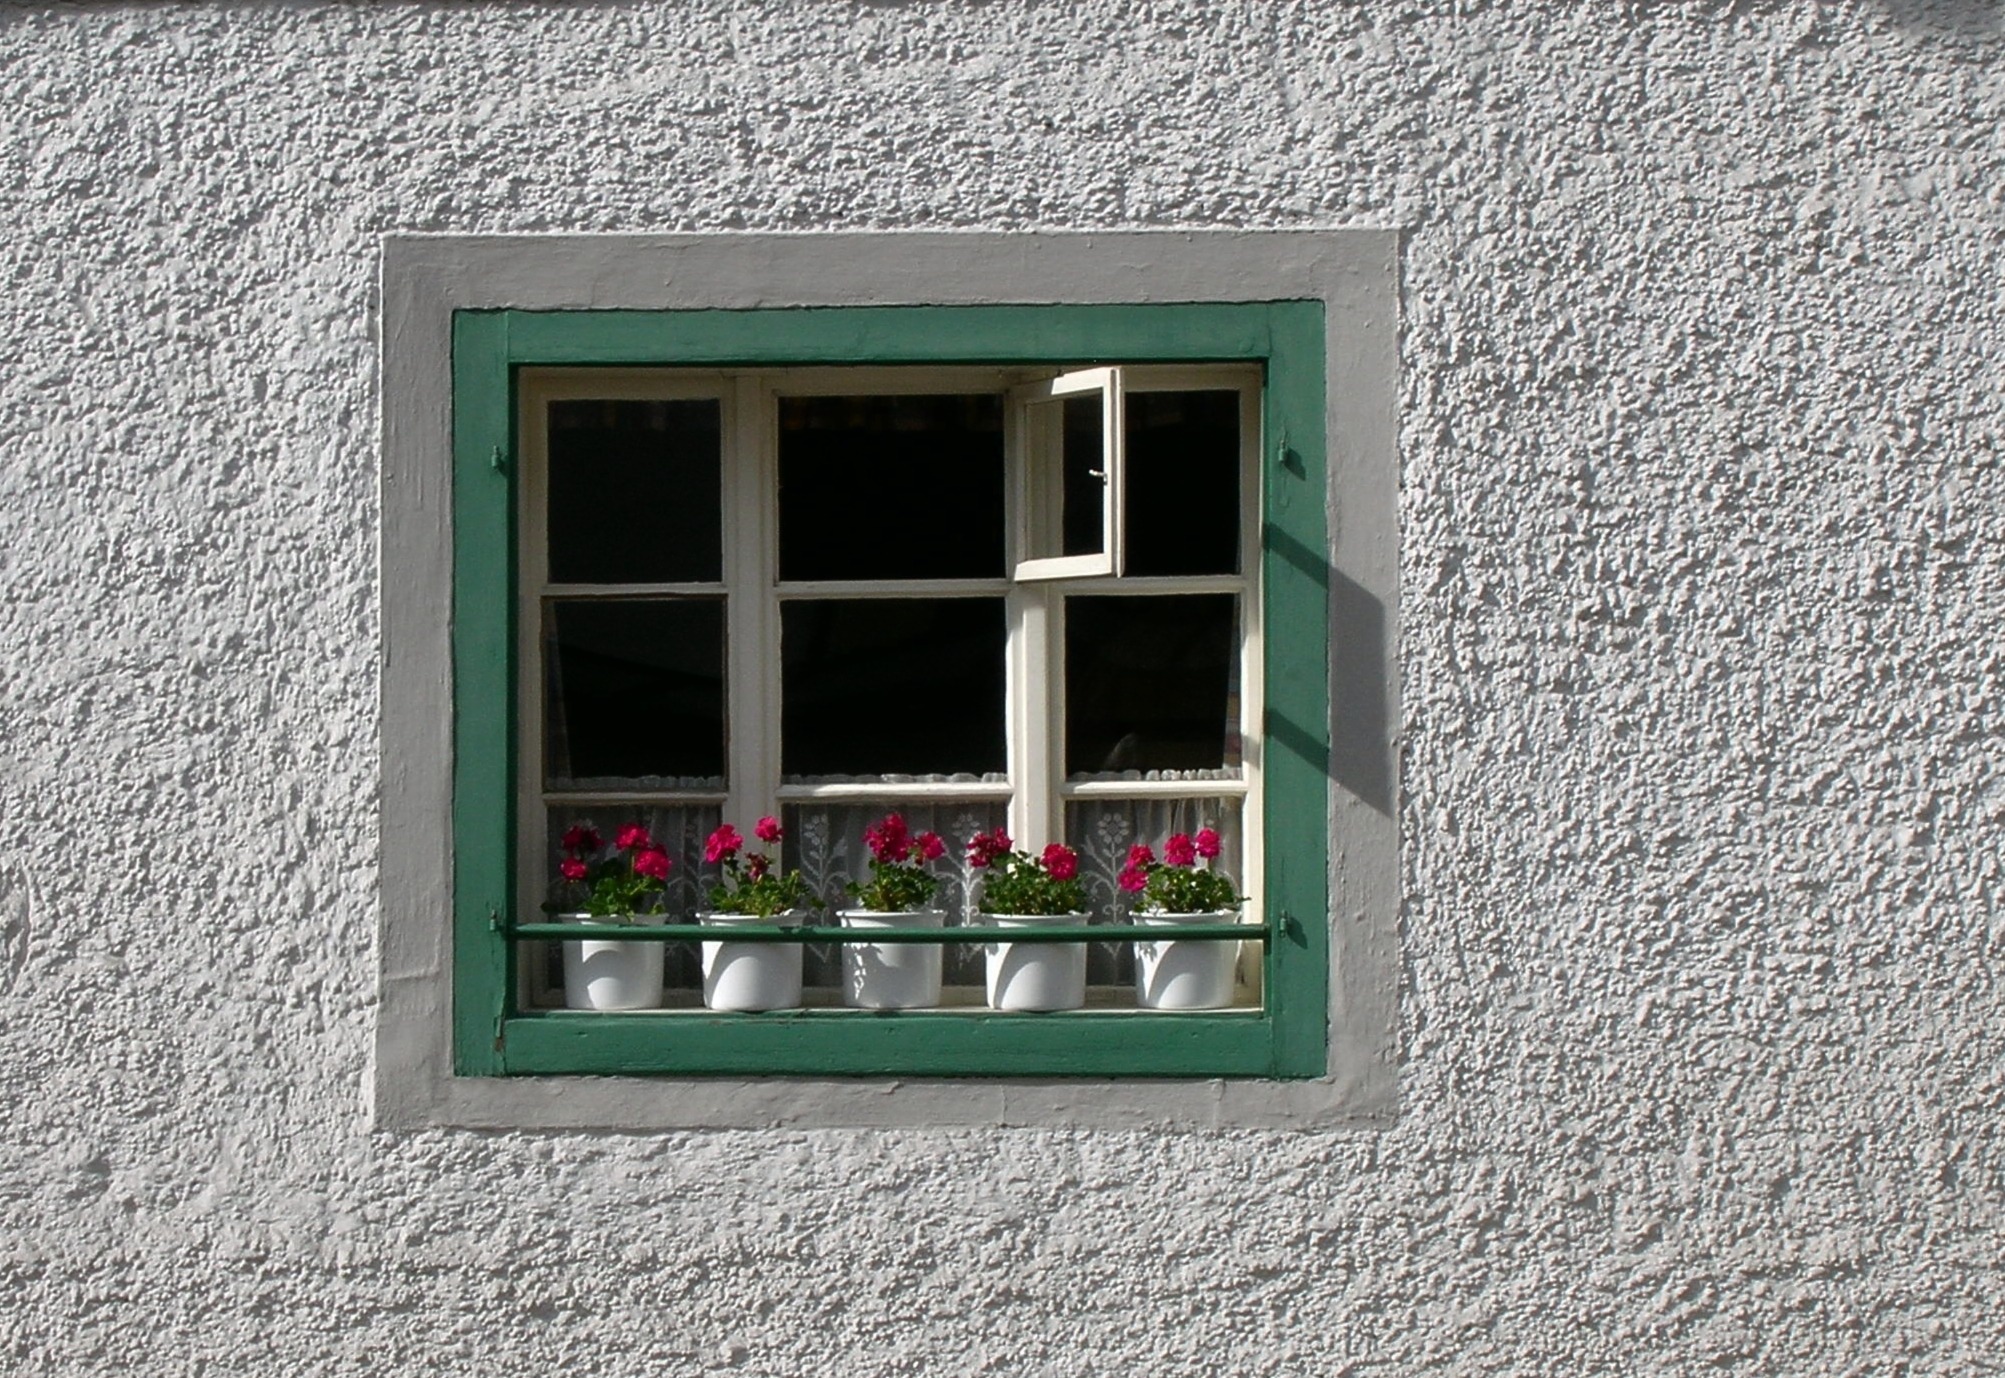
window, atmosphere, wall, facade, door, interior design, outlook, old window, window covering, sash window